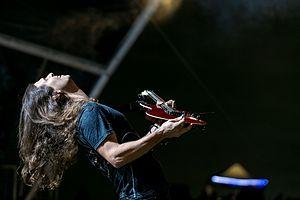
Kiko Loureiro était le guitariste du groupe de heavy metal brésilien Angra. Il a été annoncé le 2 avril 2015 comme étant le nouveau guitariste de Megadeth et participe au 15ᵉ album studio du groupe, Dystopia, sorti le 22 janvier 2016.